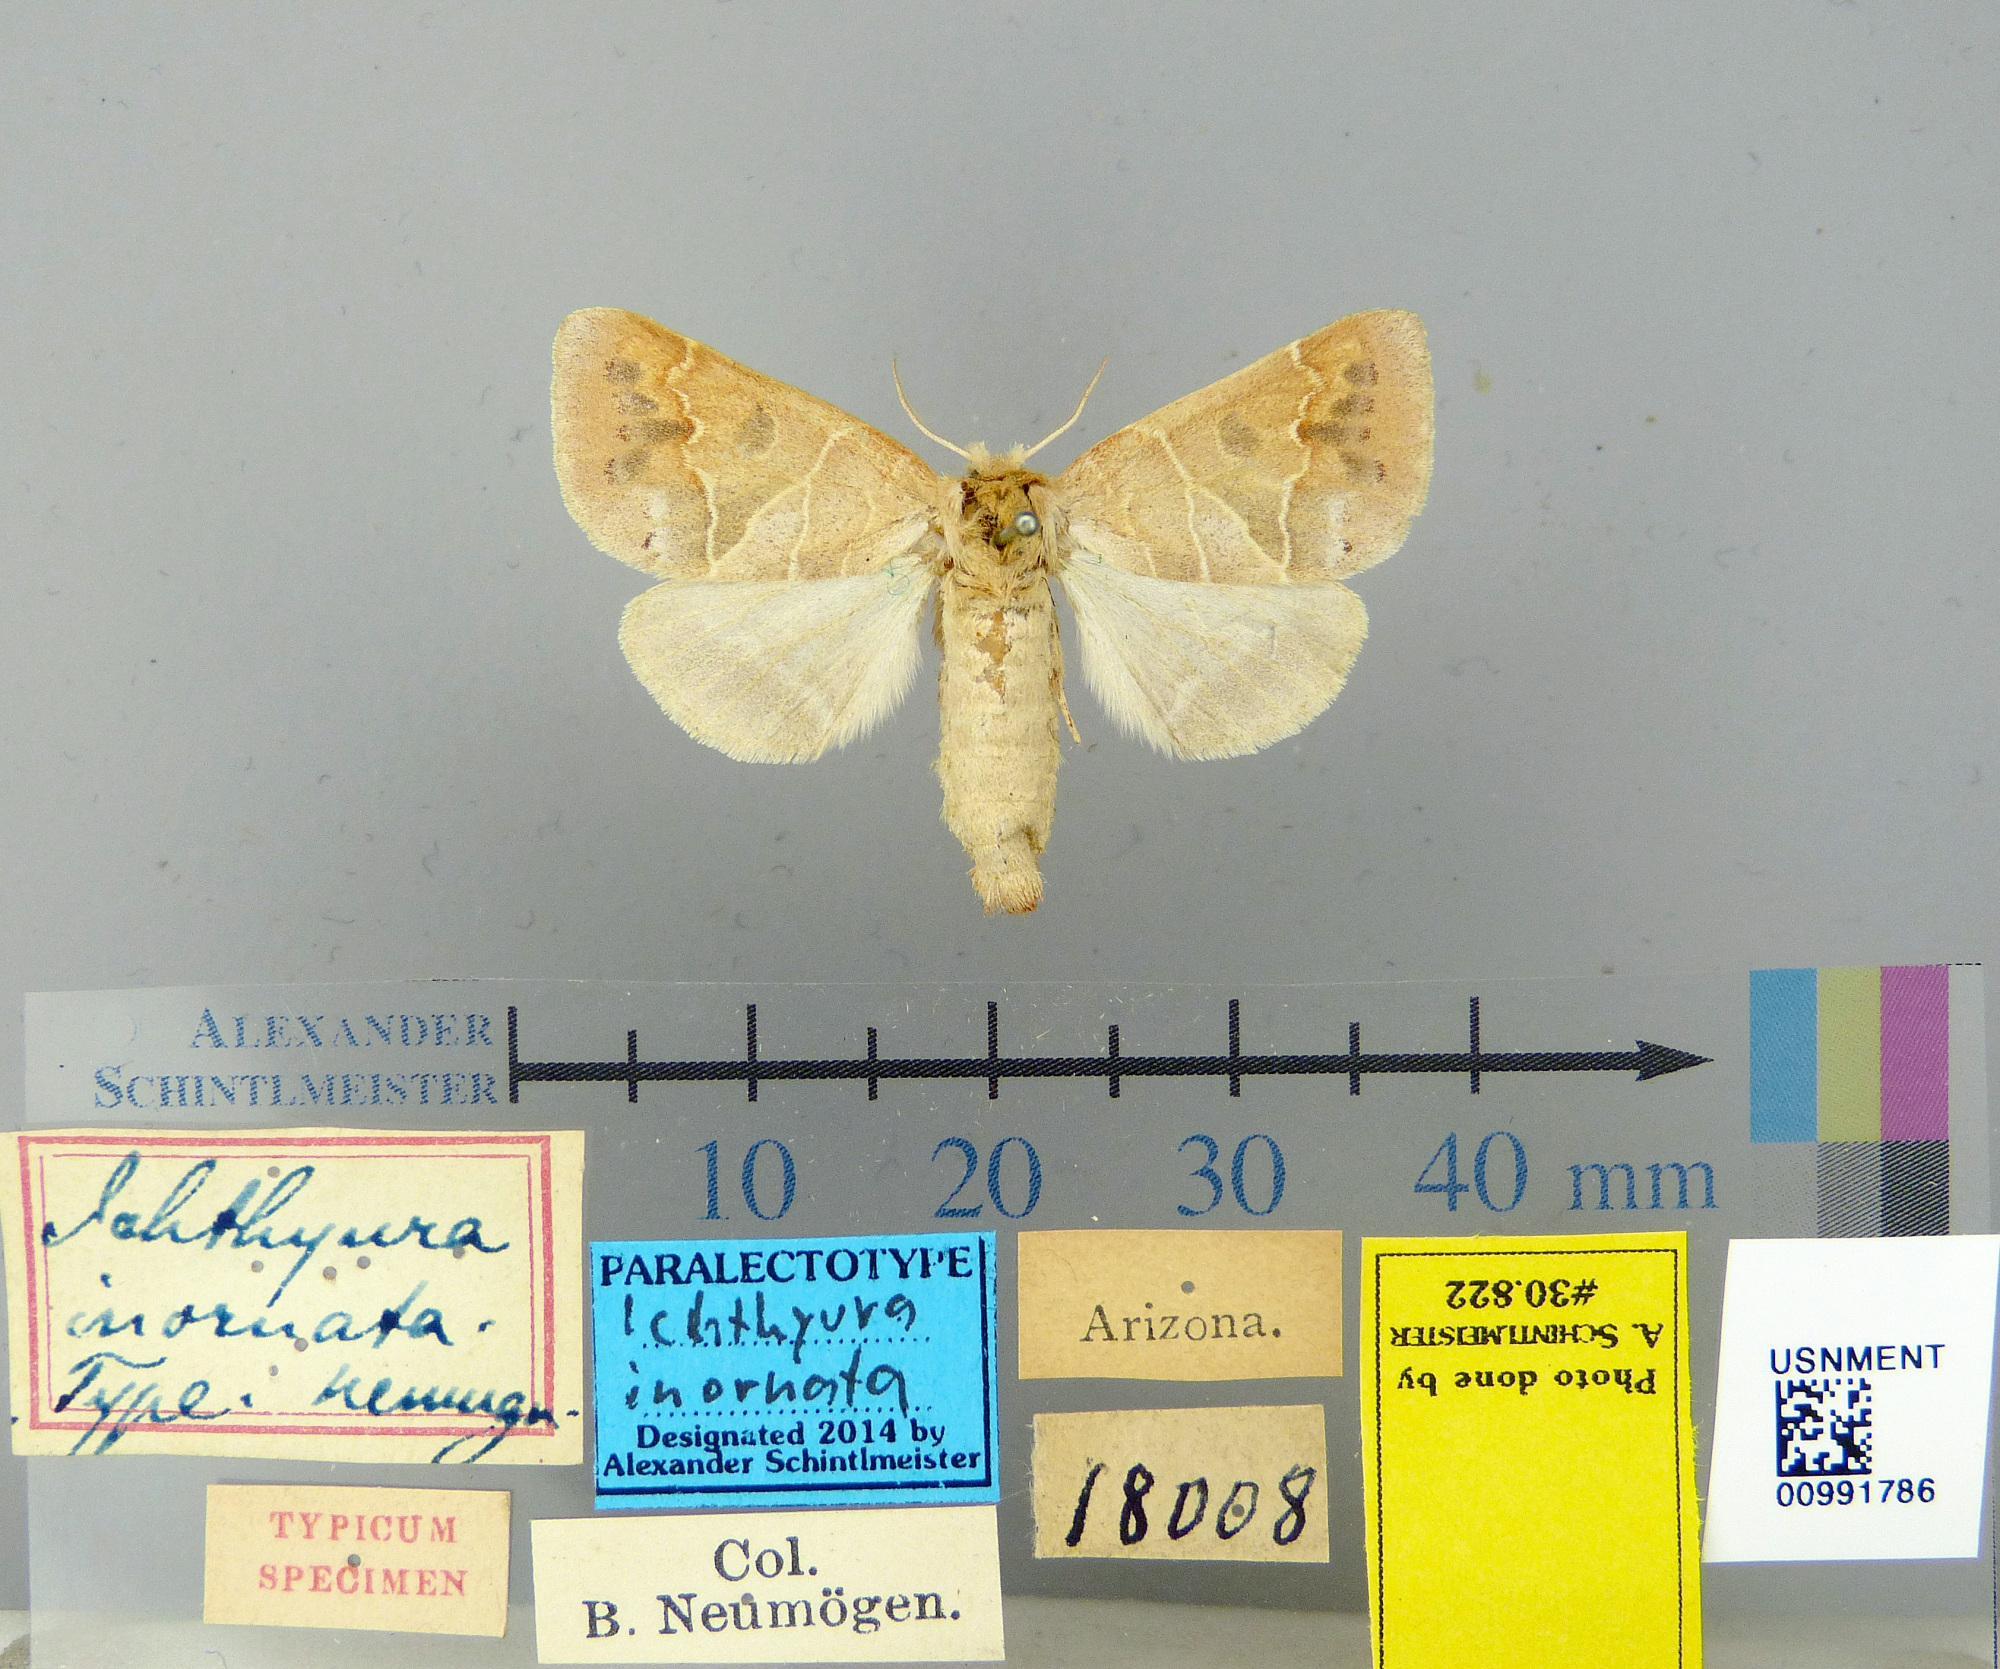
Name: Ichthyura inornata
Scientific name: Ichthyura inornata Neumoegen, 1882
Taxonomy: Animalia, Arthropoda, Insecta, Lepidoptera, Notodontidae
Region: B. Neumogen
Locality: [Not Stated], Arizona, United States
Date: [Not Stated]